Congregation of the Holy Spirit

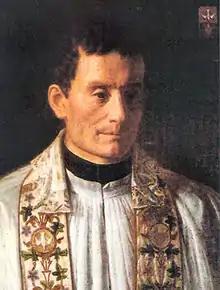
Venerable Francis Libermann, often called the Congregation's "second founder", was also its eleventh superior general (1848–1852).

Claude Poullart des Places was born on 26 February 1679, in Rennes, the capital city of Brittany, France. He was the eldest child and only son of Francis des Places and Jeanne le Meneust. Claude was tutored at home before being enrolled at the age of nine or ten as a day student in the nearby Jesuit College of St. Thomas, thus beginning his lifelong association with the Society of Jesus. Graduating at 16, Claude studied at the University of Caen, Normandy, before graduating at 22 with a Licentiate in Law from the Law School of Nantes.